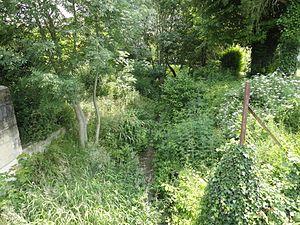
La Petite Guenelle (partie haute de la Guenelle) à Glannes (Marne).
Glannes est une commune française, située dans le département de la Marne en région Grand Est.
La Guenelle est une rivière française dans le département de la Marne, en ancienne région Champagne-Ardenne, donc en nouvelle région Grand-Est. C'est un affluent gauche de la Marne, c'est-à-dire un sous-affluent de la Seine.